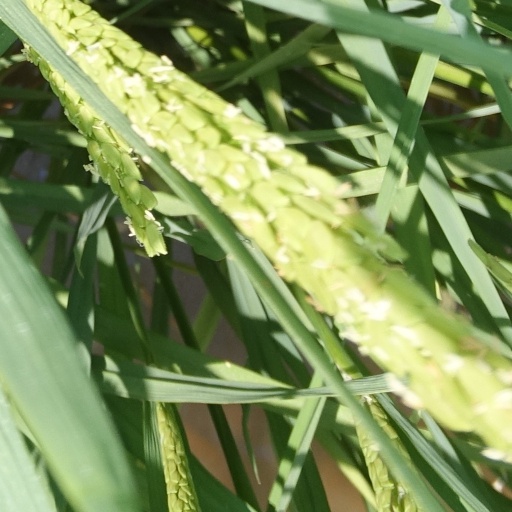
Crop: rice